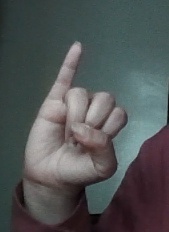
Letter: meem